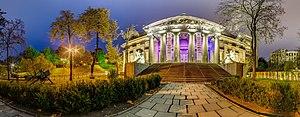
Le musée national d'art d'Ukraine, Kiev. Русский: Национальный художественный музей Украины, Киев. Türkçe: Ukrayna Ulusal Sanat Müzesi, Kiev, Ukrayna. This is a photo of a monument in Ukraine, number: 80-382-0100